Budapest Ferenc Liszt International Airport

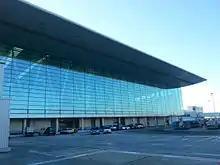
"Sky Court", the connection building between Terminals 2A and 2B which now houses the main departures waiting hall and shopping area

On 8 December 2005, a 75% stake in Ferihegy Airport was bought by BAA plc for 464.5 billion HUF (approx. US$2.1 billion), including the right of operation for 75 years.